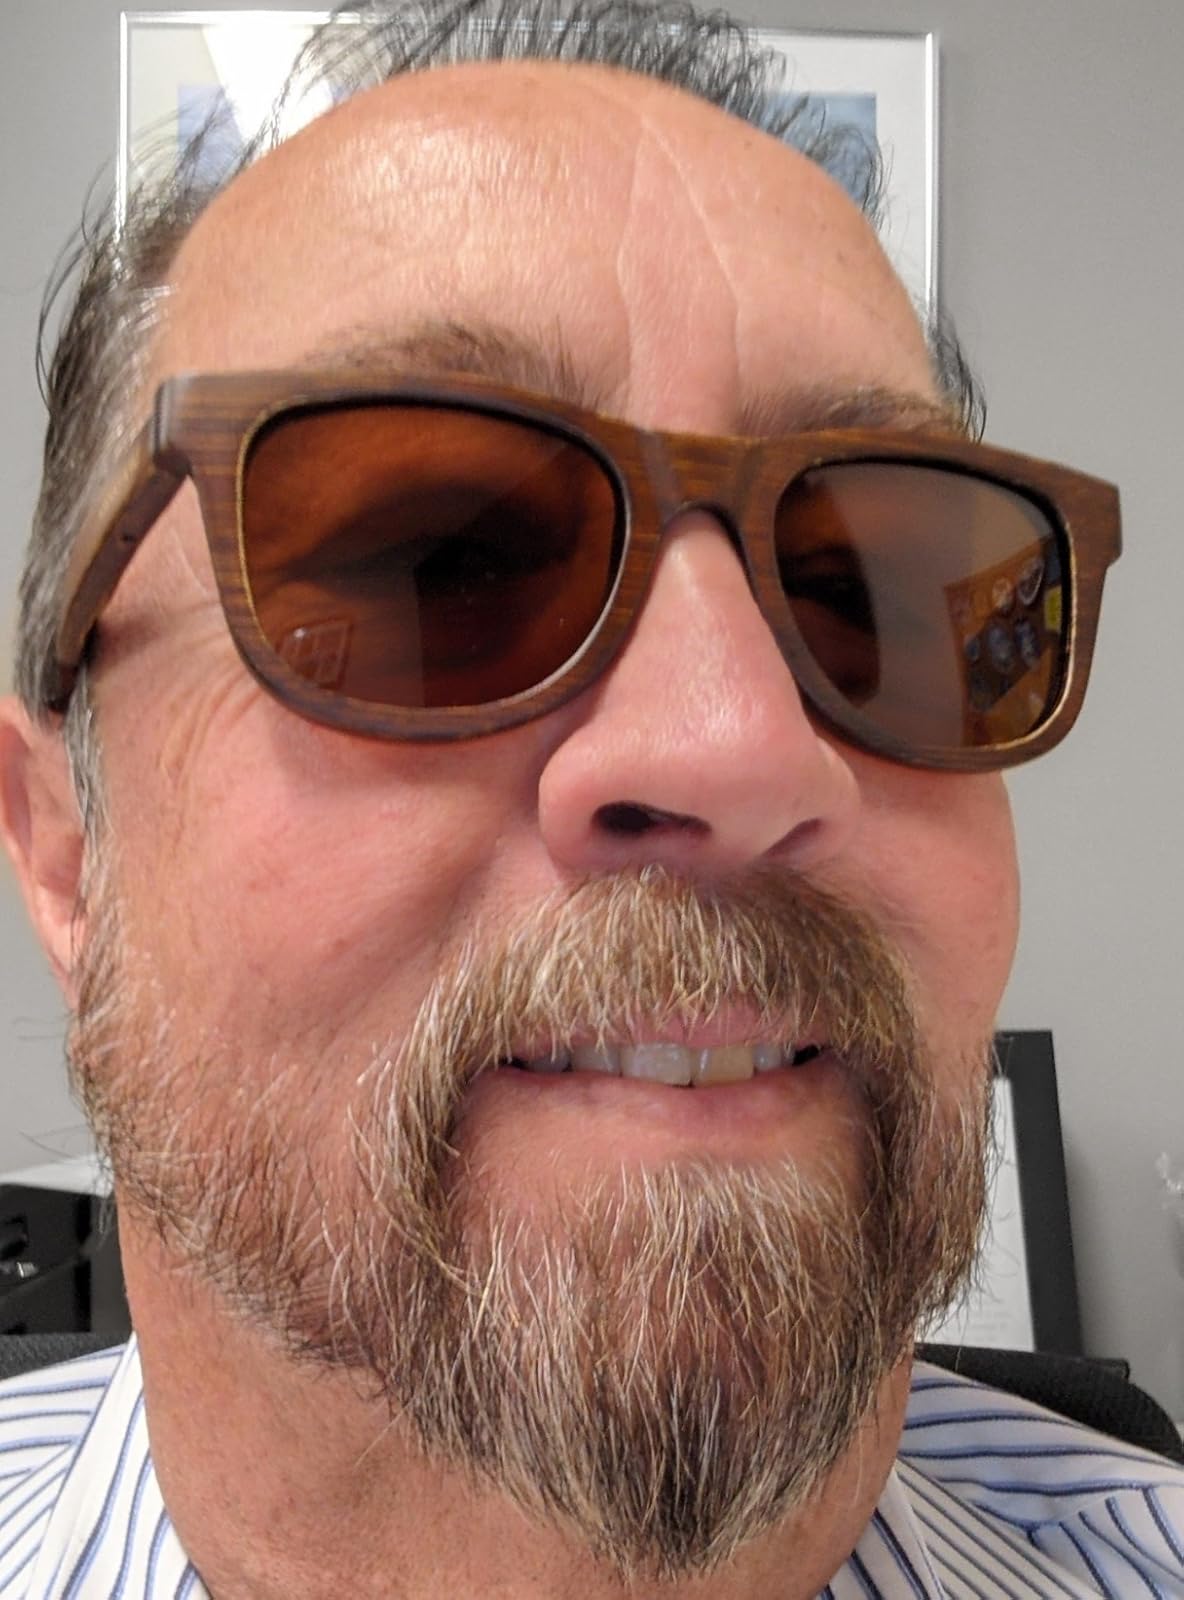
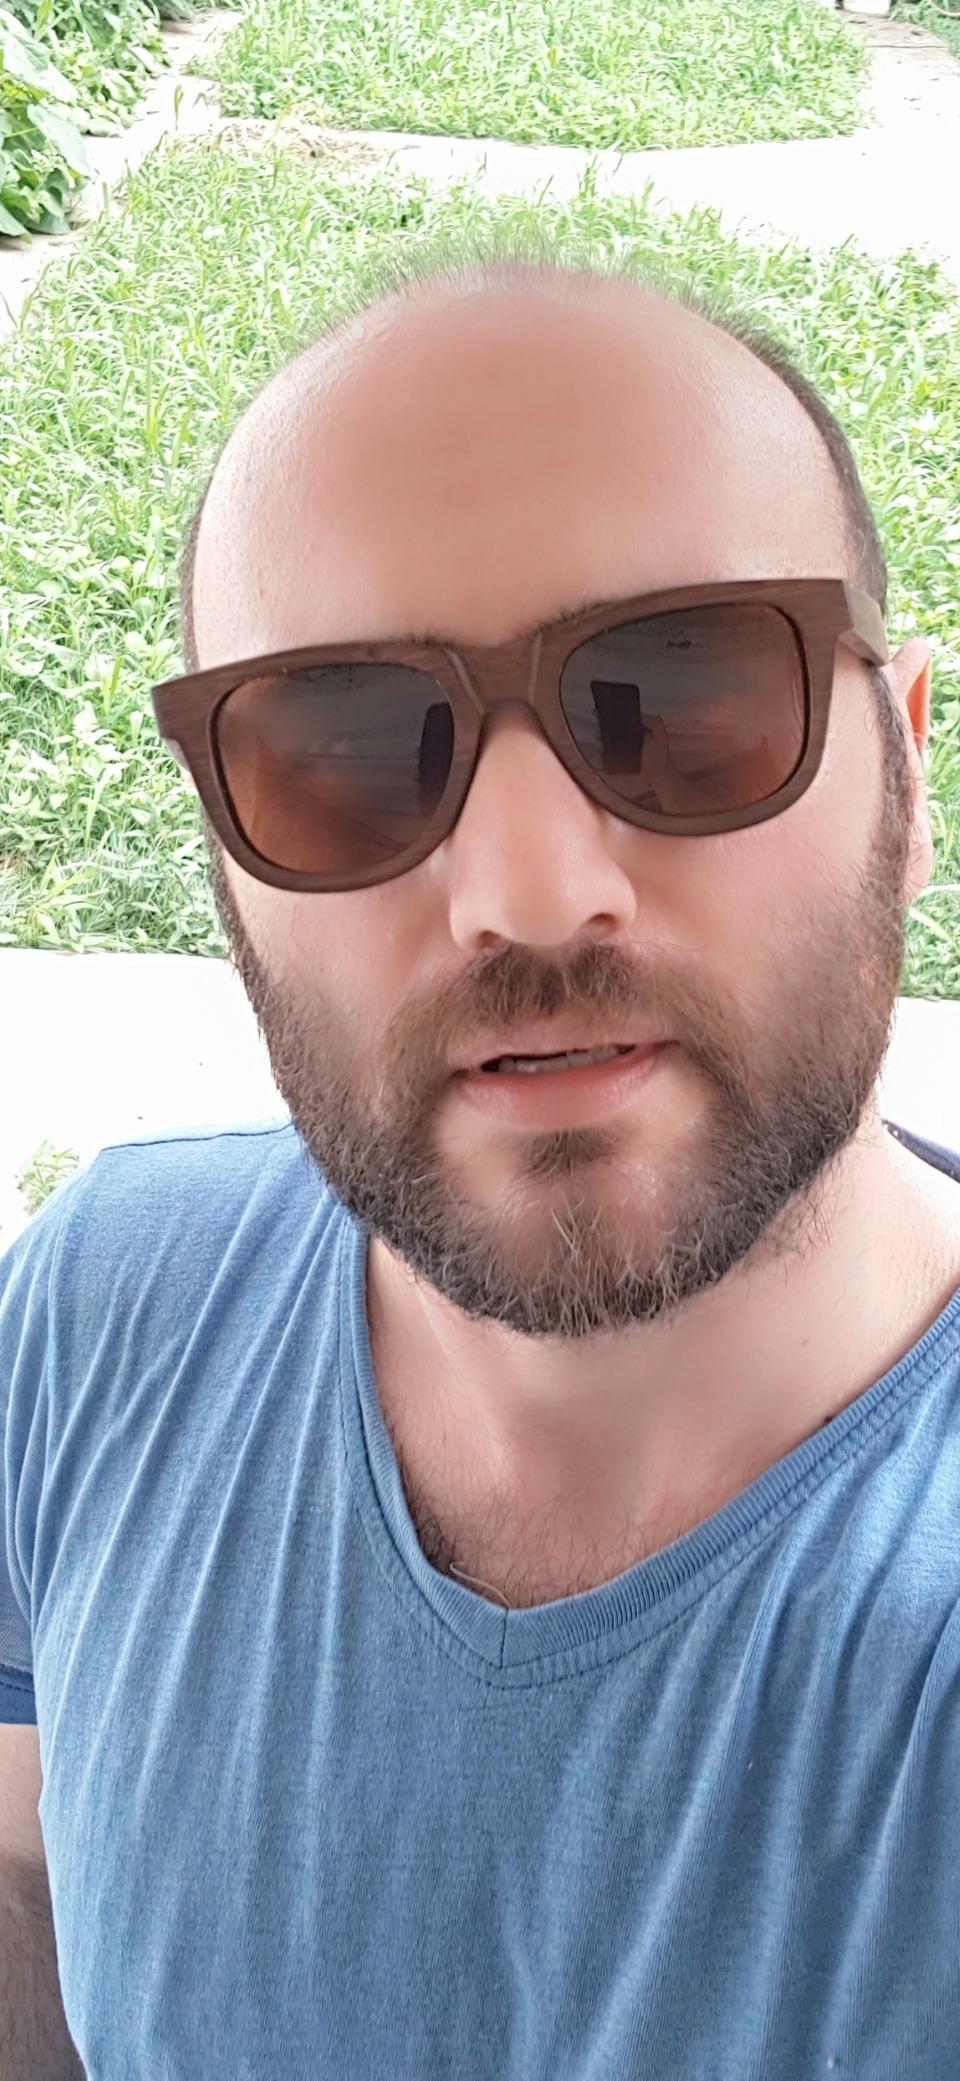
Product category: accessories_sunglasses
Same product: yes